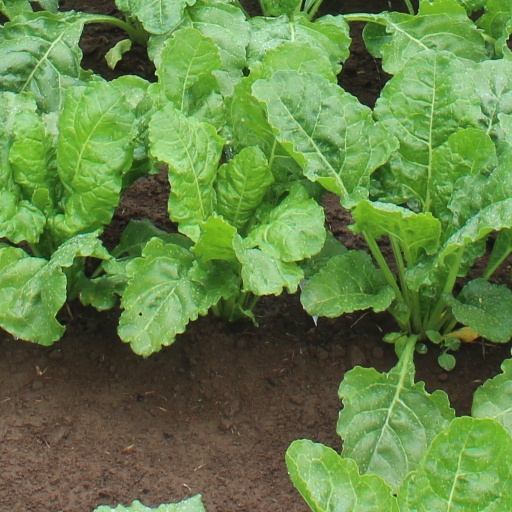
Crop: sugar beet